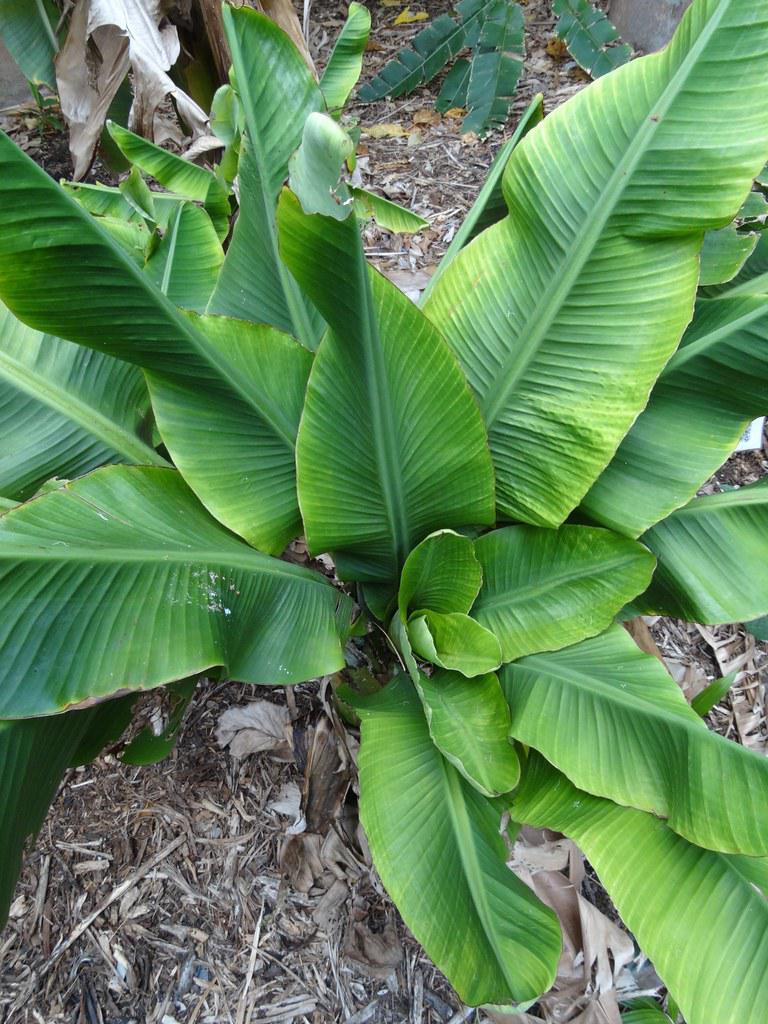
Plant: Banana
Disease: banana bunchy top